Terceira Rift

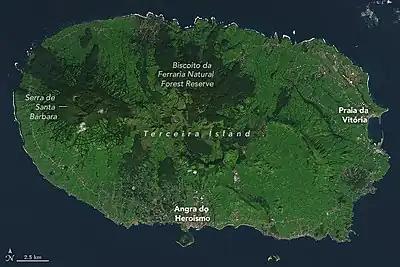
Terceira Island from space, 2020. The Terceira Rift passes through the island, and presumably acts as the feeder for the magma that created the island about 400,000 years ago. The most recent surface eruption was at Serra de Santa Bárbara in 1761. Subsea eruptions continue, the most recent in 2000.

The Terceira Rift is a geological rift located amidst the Azores islands in the Atlantic Ocean. It runs between the Azores triple junction to the west and the Azores–Gibraltar transform fault to the southeast. It separates the Eurasian plate to the north from the African plate to the south. The Terceira Rift is named for Terceira Island through which it passes. It crosses Terceira Island as a prominent ESE–WNW fissure zone.